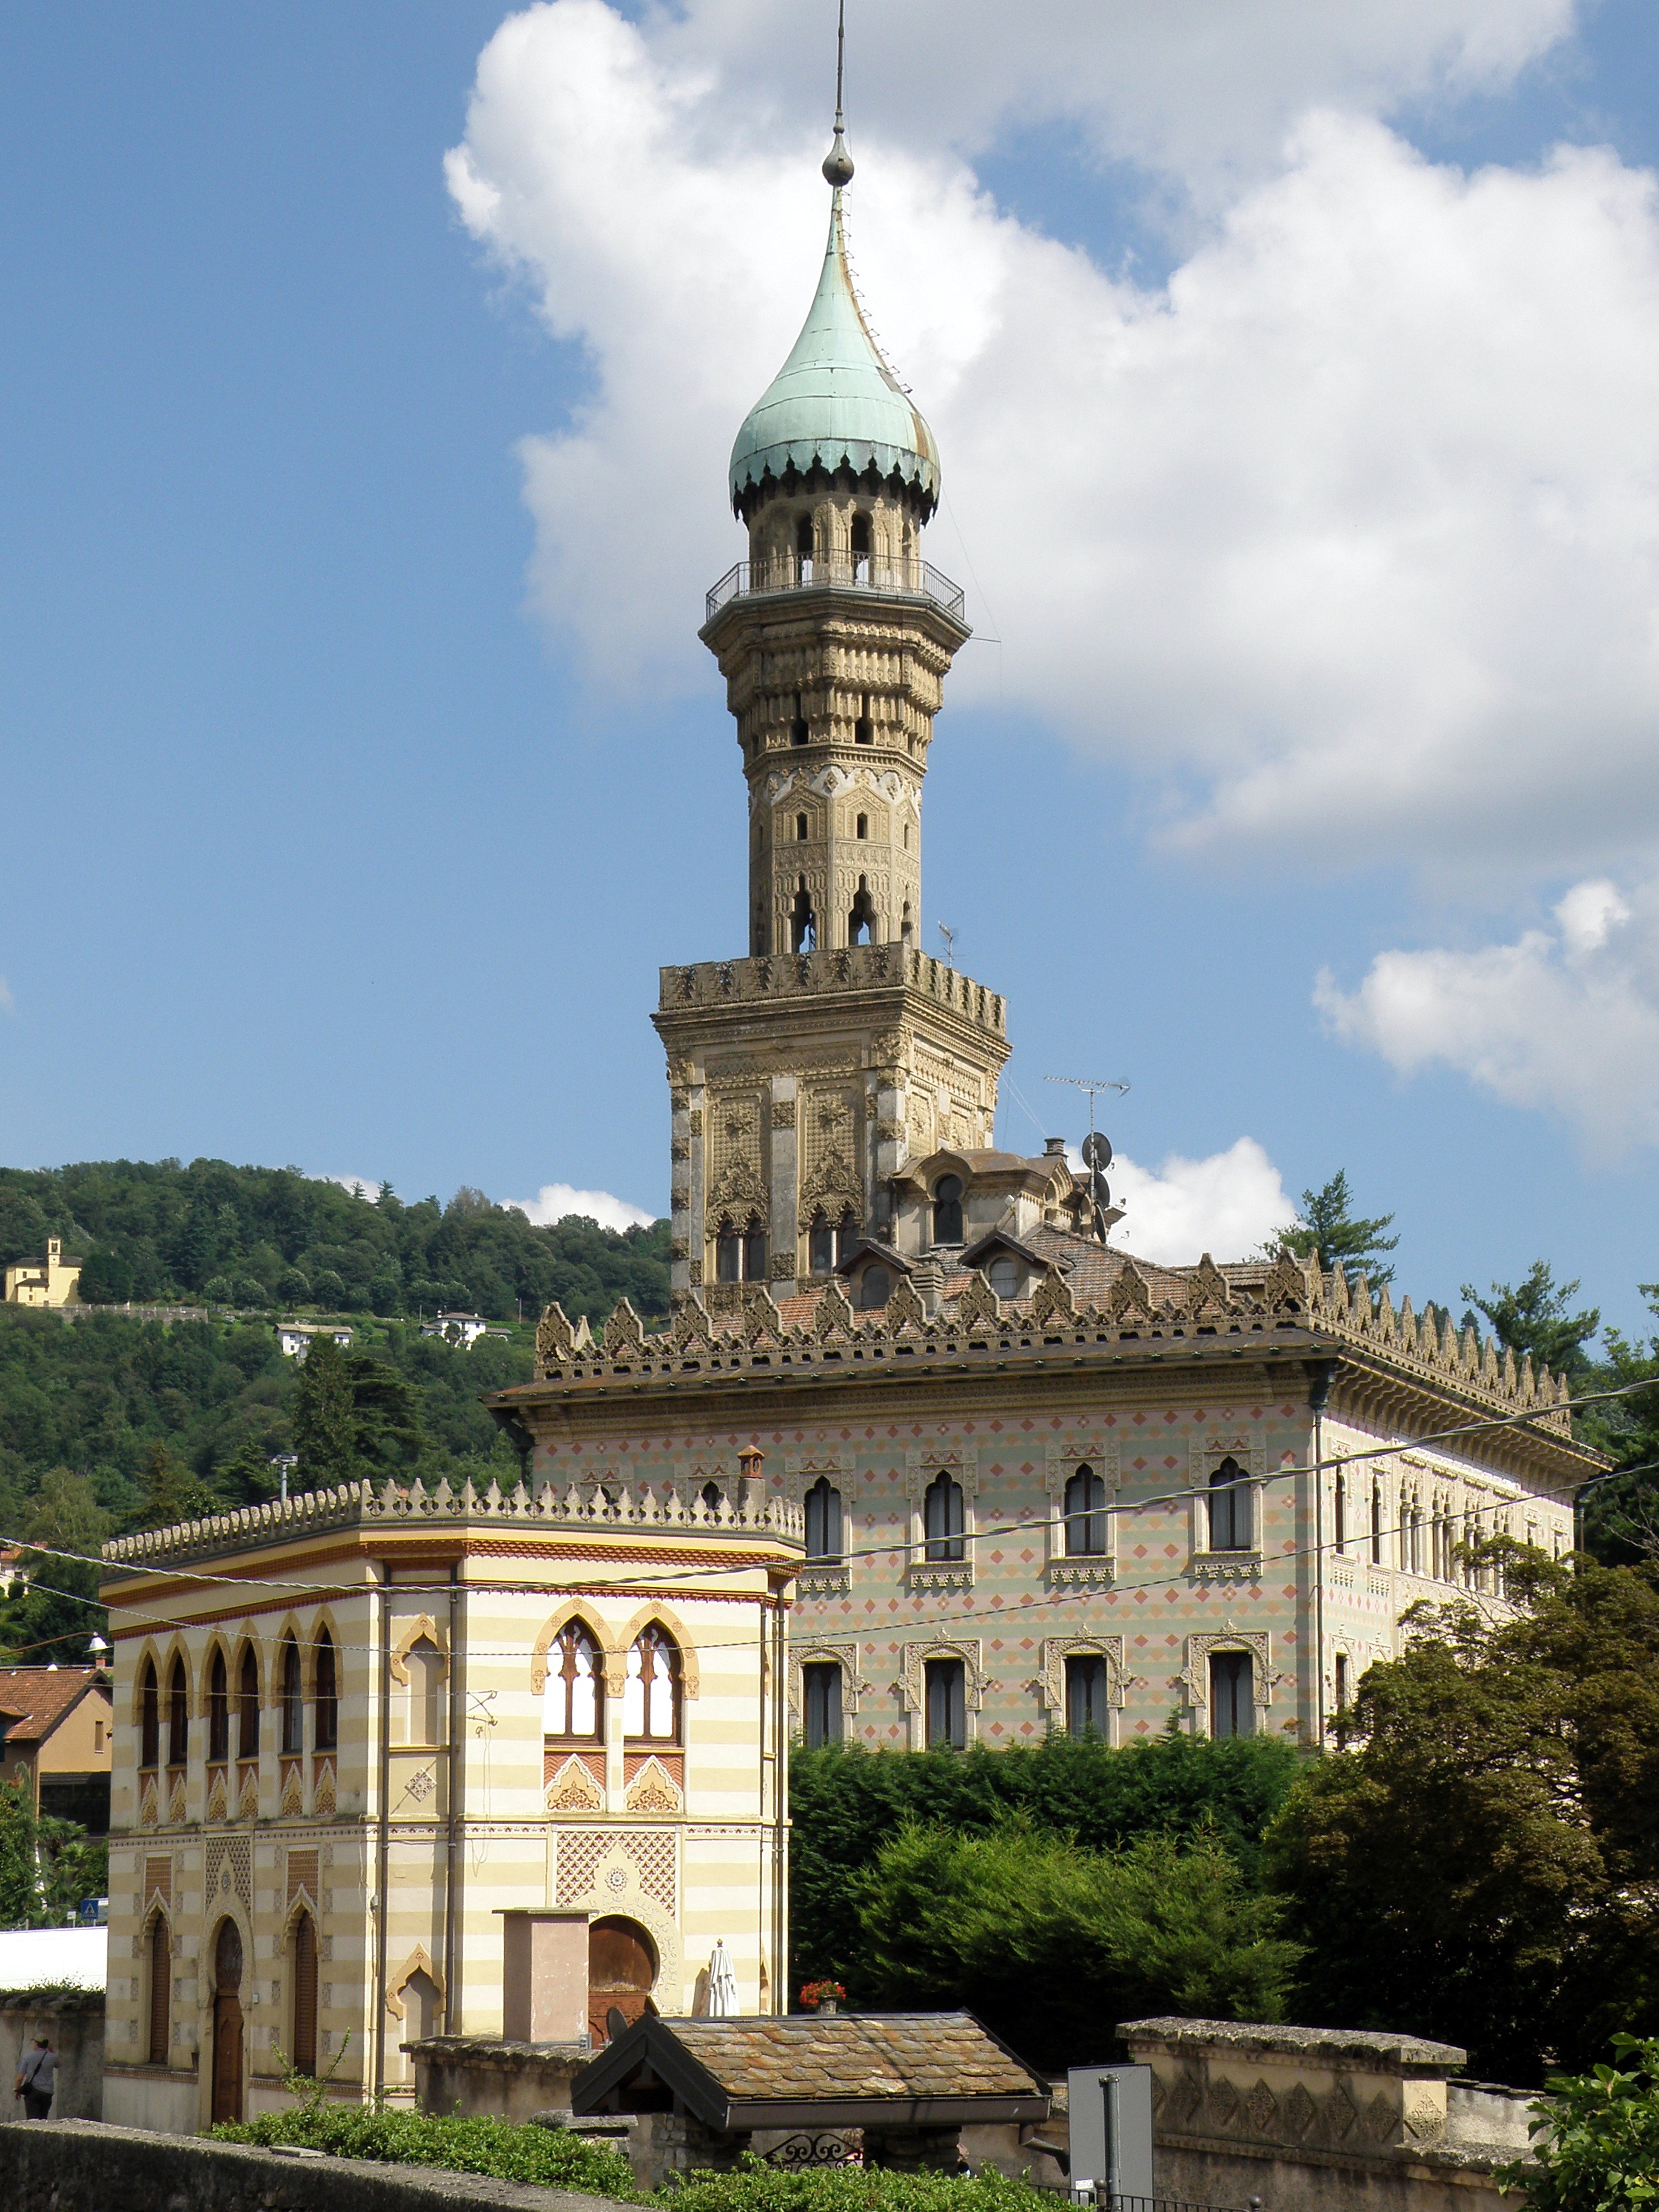
nature, architecture, sky, town, building, palace, tower, landmark, italy, church, place of worship, bell tower, trees, outside, clouds, buildings, monastery, historic site, crespi